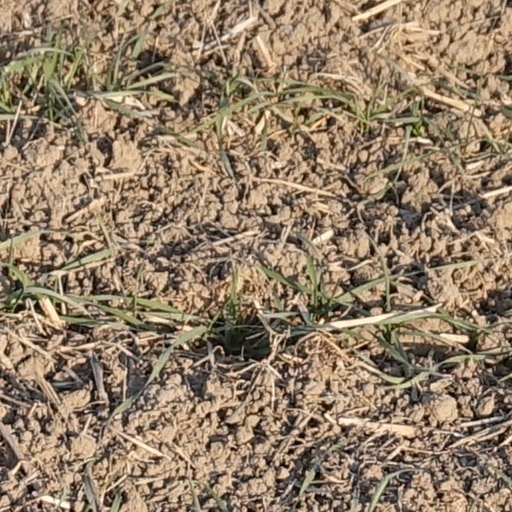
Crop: wheat